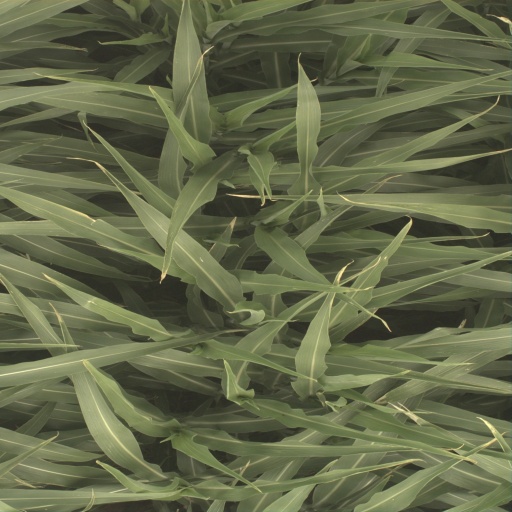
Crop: sorghum